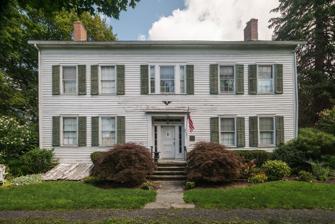
Building: Mynderse-Frederick House
Country: United States of America
Year built: 1800
Historic house in New York, United States United States historic place Mynderse-Frederick House U.S. National Register of Historic Places Show map of New York Show map of the United States Location 451 Main St., Guilderland, New York Coordinates 42°42′10″N 73°57′55″W / 42.70278°N 73.96528°W / 42.70278; -73.96528 Area 1 acre (0.40 ha) Built 1802 Architectural style Colonial MPS Guilderland MRA NRHP reference No. 82001075 Added to NRHP November 10, 1982 The house is used by the local historical society and garden club Mynderse-Frederick House is a historic home and tavern located at Guilderland in Albany County, New York .  It was built in 1802 and is a two-story frame house with rear ell in the Colonial style. It has a gable roof and features a recessed entrance with pilasters, transom and sidelights.  It was adapted for use as a tavern in the 1840s and is now used as a local history museum. It was listed on the National Register of Historic Places in 1982. See also National Register of Historic Places listings in Albany County, New York References